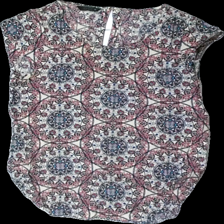
View: front
Type: Blouse
Category: Ladies
Brand: Only
Colors: White, Red, Blue, Multicolor
Material: 100% viscose
Pattern: Floral print
Cut: Regular, C-collar
Size: 38
Season: All
Price range: <50
Recommended usage: Reuse